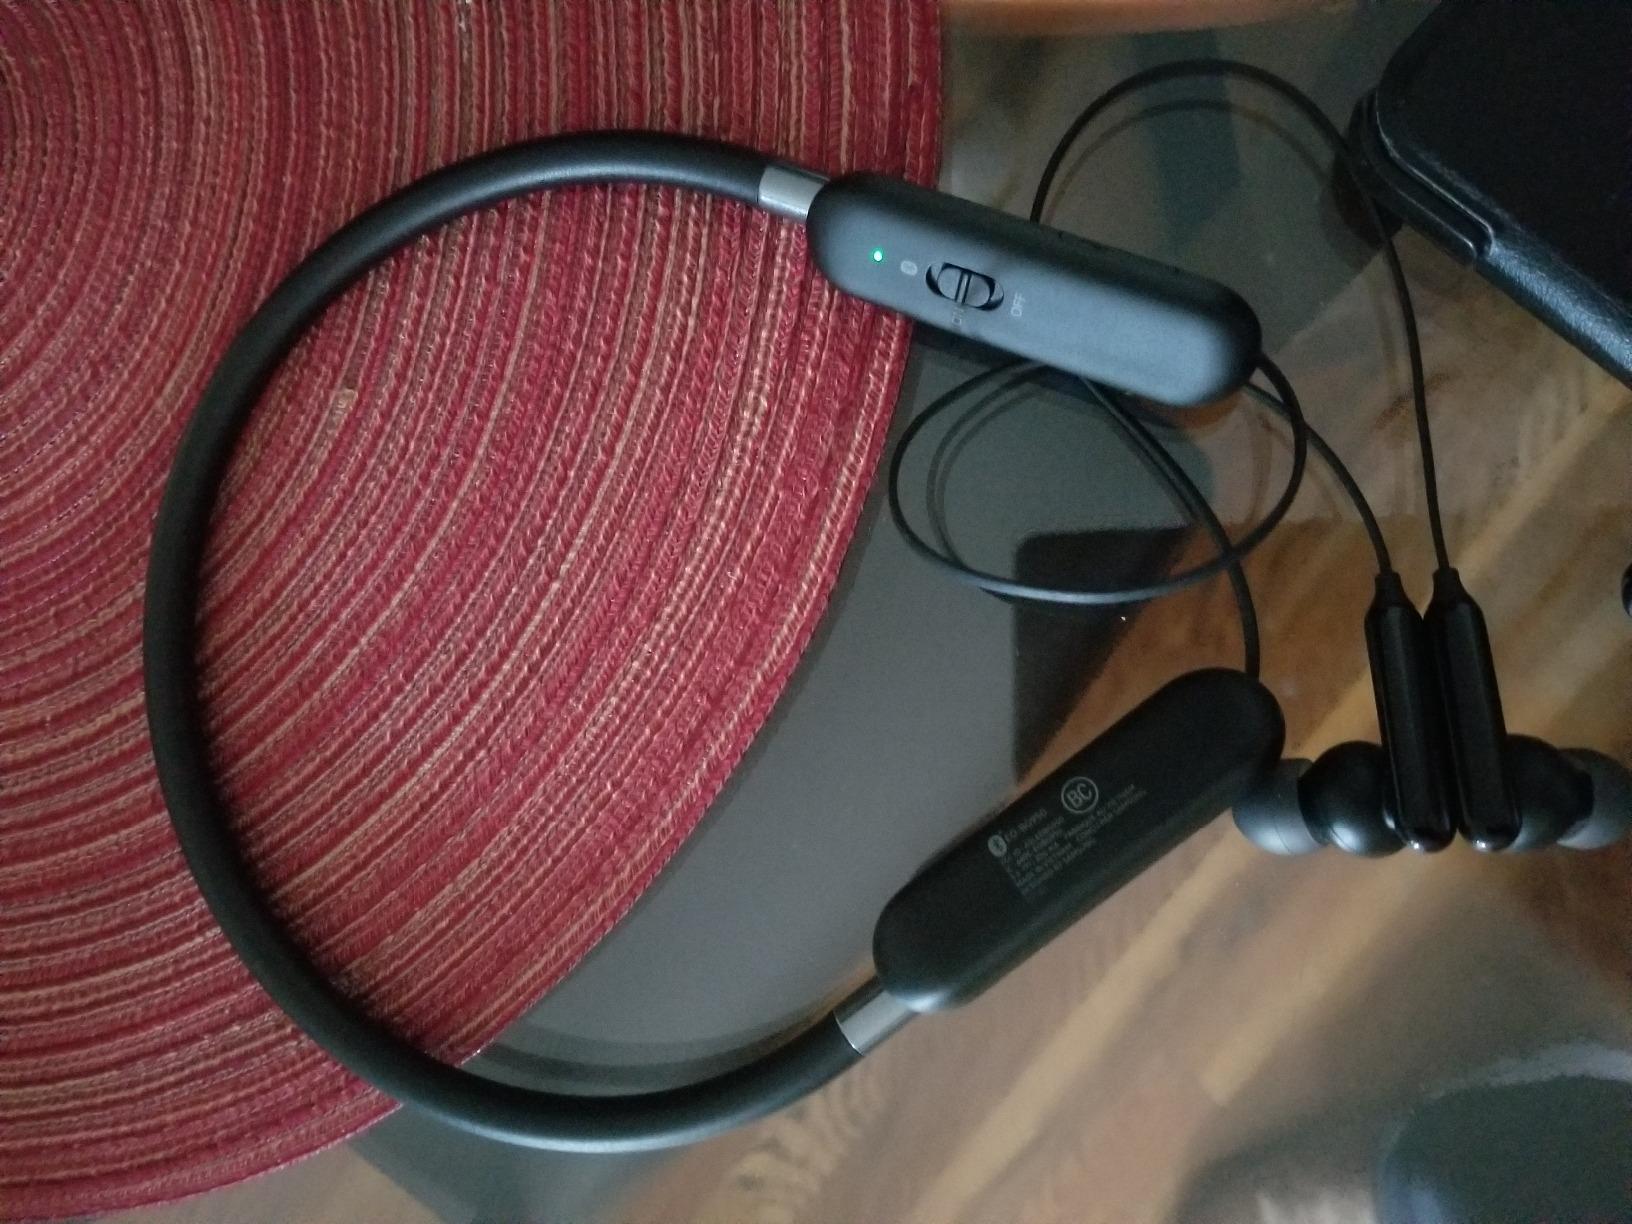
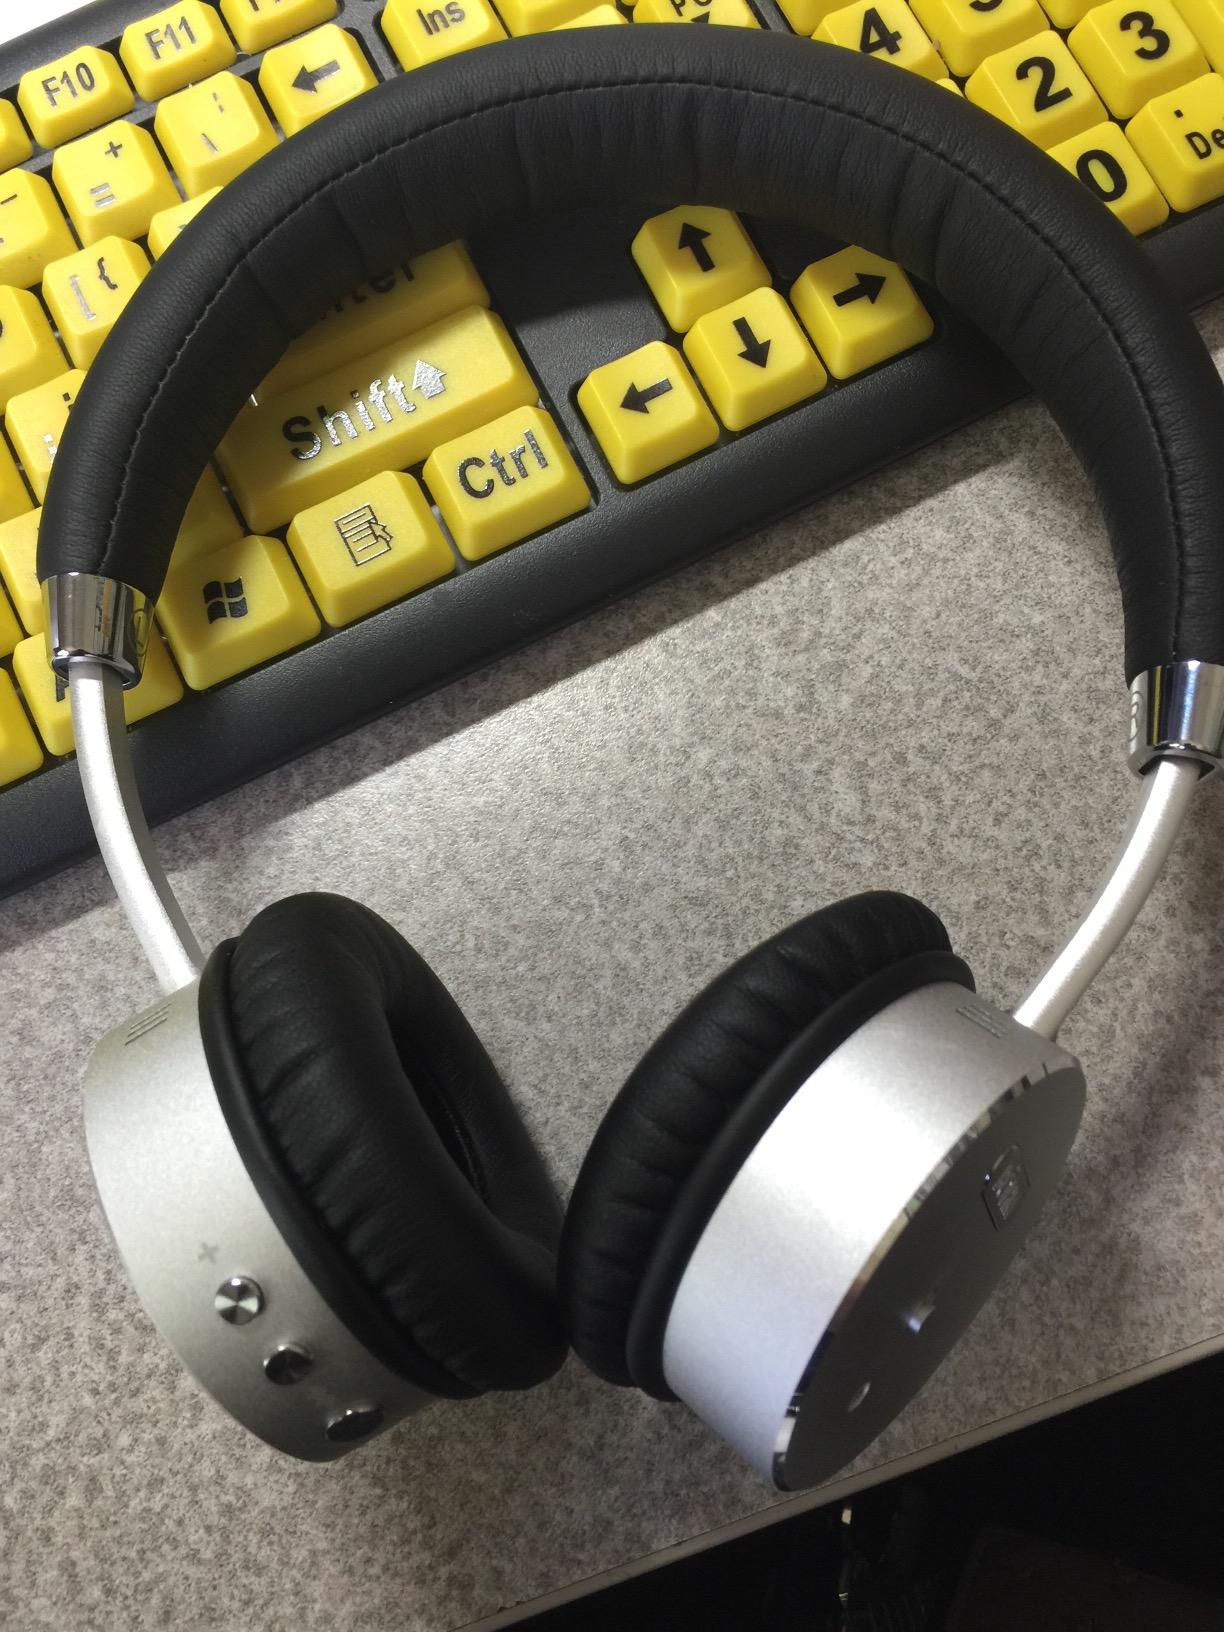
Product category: headphones
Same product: no